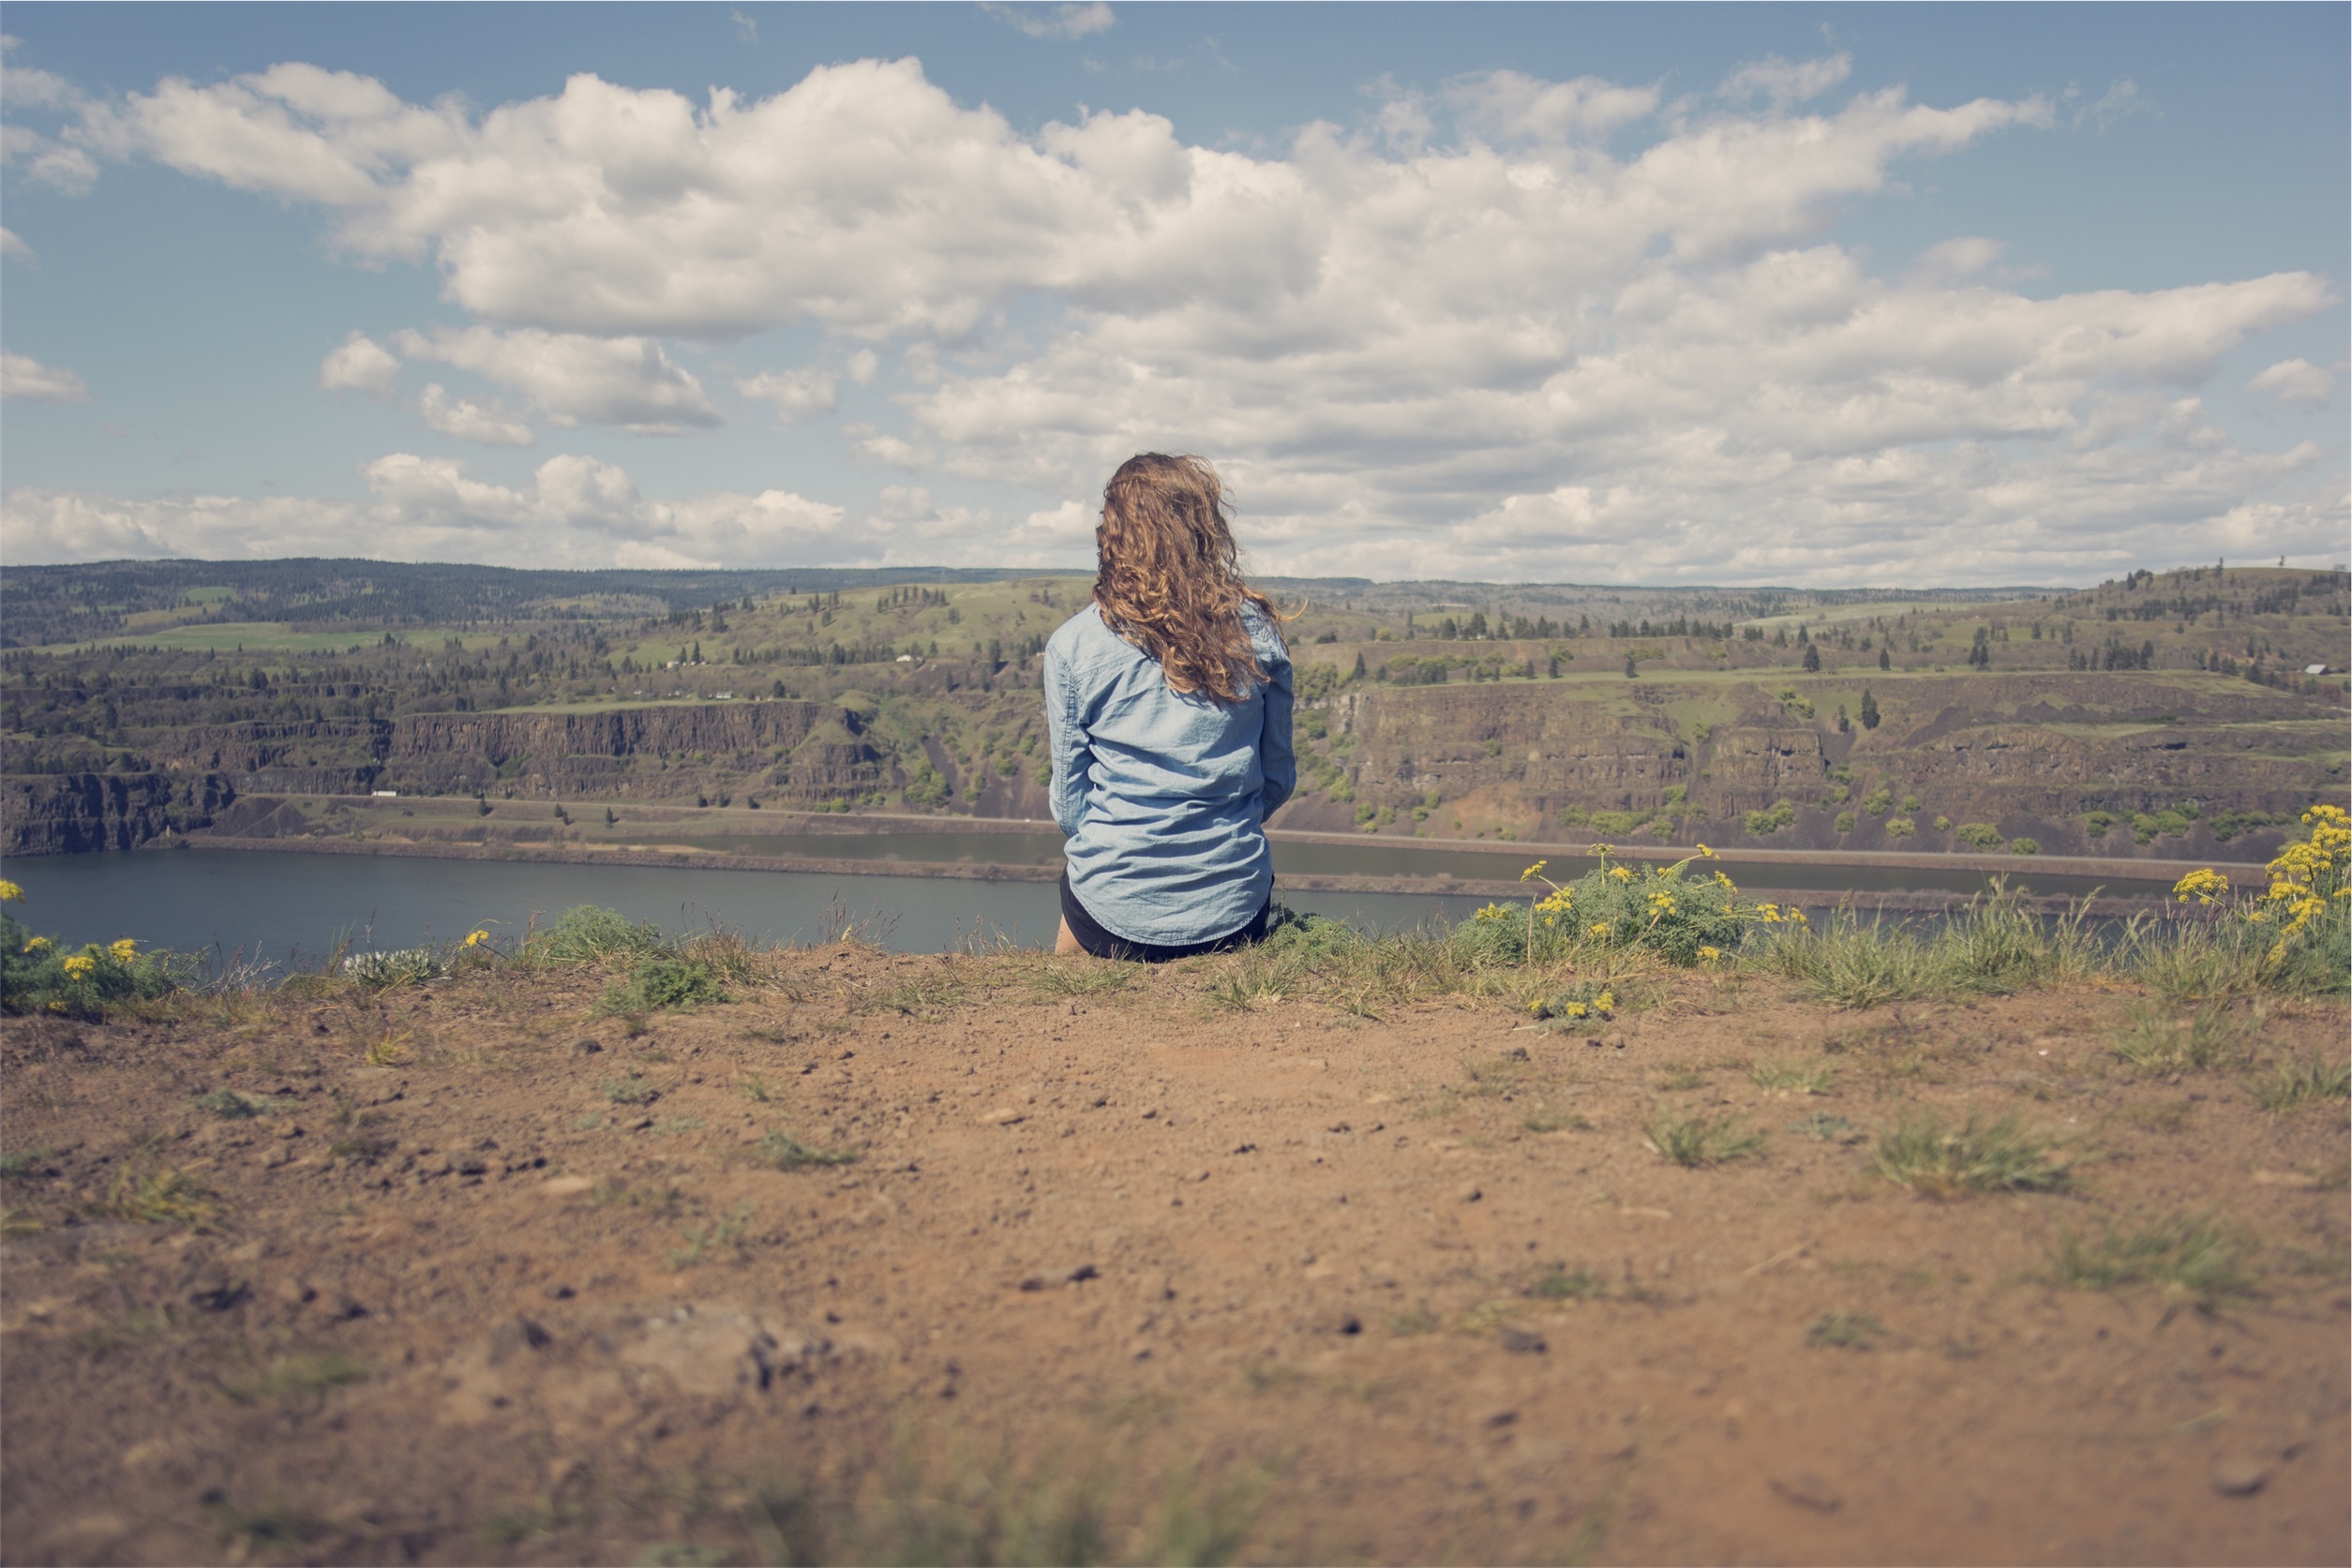
landscape, sea, water, nature, mountain, sky, girl, woman, morning, hill, lake, vacation, brunette, dirt, blue, shirt, denim, long hair, hills, clouds, fields, mountains, curls, rural area